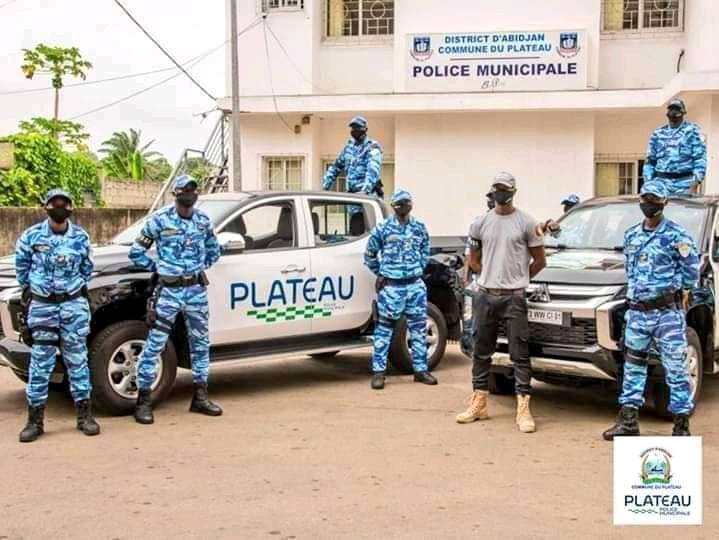
Waaw nataal bii gis naa ci biir nataal bi ay soldaar yu taxaw sol ay yére yu bula, ñaari ndaamara nekk ci wet gi akum taax ci ginnaaw.